Three Floyds Brewing

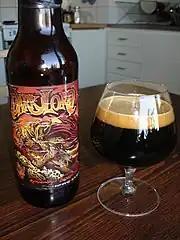
Dark Lord beer

3 Floyd's Dark Lord is the brewery's premier barrel-aged beer. Dubbed a "demonic Russian-Style Imperial Stout" brewed with coffee, Mexican vanilla and Indian sugar. Purchasing a bottle of Dark Lord requires attendance to the brewery's annual "Dark Lord Day" festival which regularly features beer exchanges, heavy metal music and food trucks. A ticket nets attendees four bottles of Dark Lord and a fifth variant flavor of Dark Lord. Attendance at this event is now limited to 6,000 via pre-sold tickets, after crowd control problems in the past. As of 2018, Dark Lord sits as one of the top 100 beers in the world according to RateBeer.com.